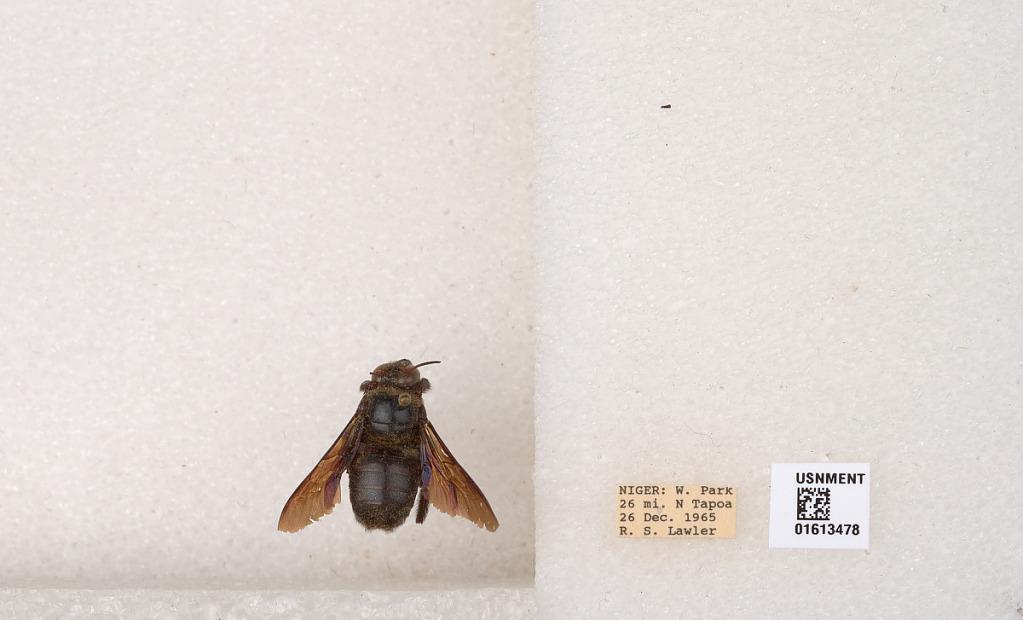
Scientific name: Xylocopa
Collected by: S. Laroca
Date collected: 1965-12-26
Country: Niger
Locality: W. Park 26 mi. N Tapoa